Syagrus coronata

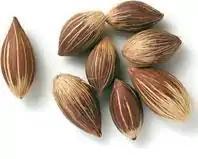
Licuri palm nuts

Licuri palm nuts are the main food source of Lear's macaw, making up around 95% of their diet. These nuts can grow to be 2.5 cm diameter. According to Kitzke and Johnson, mature "C. coronata" palms number about five billion (5,000,000,000).